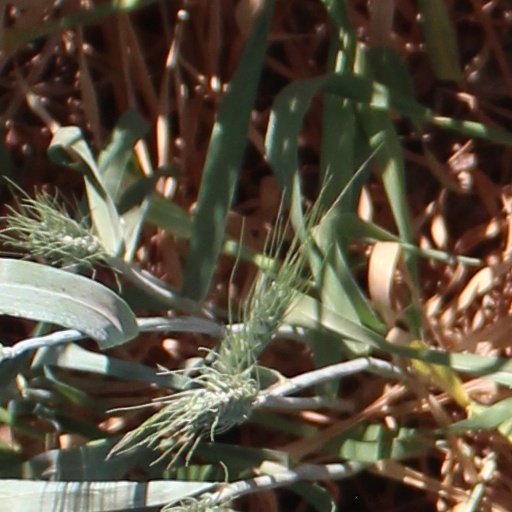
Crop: wheat